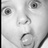
Emotion: surprise